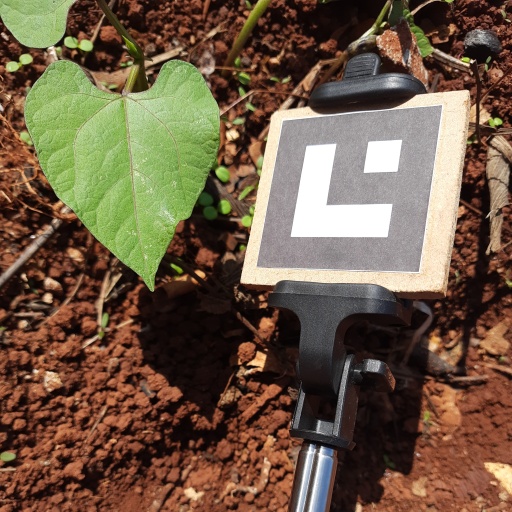
Observations: wavy surface, no eating holes, under sunlight